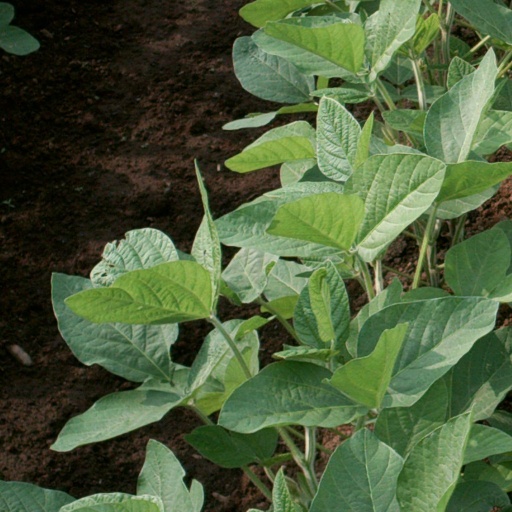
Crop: soybean